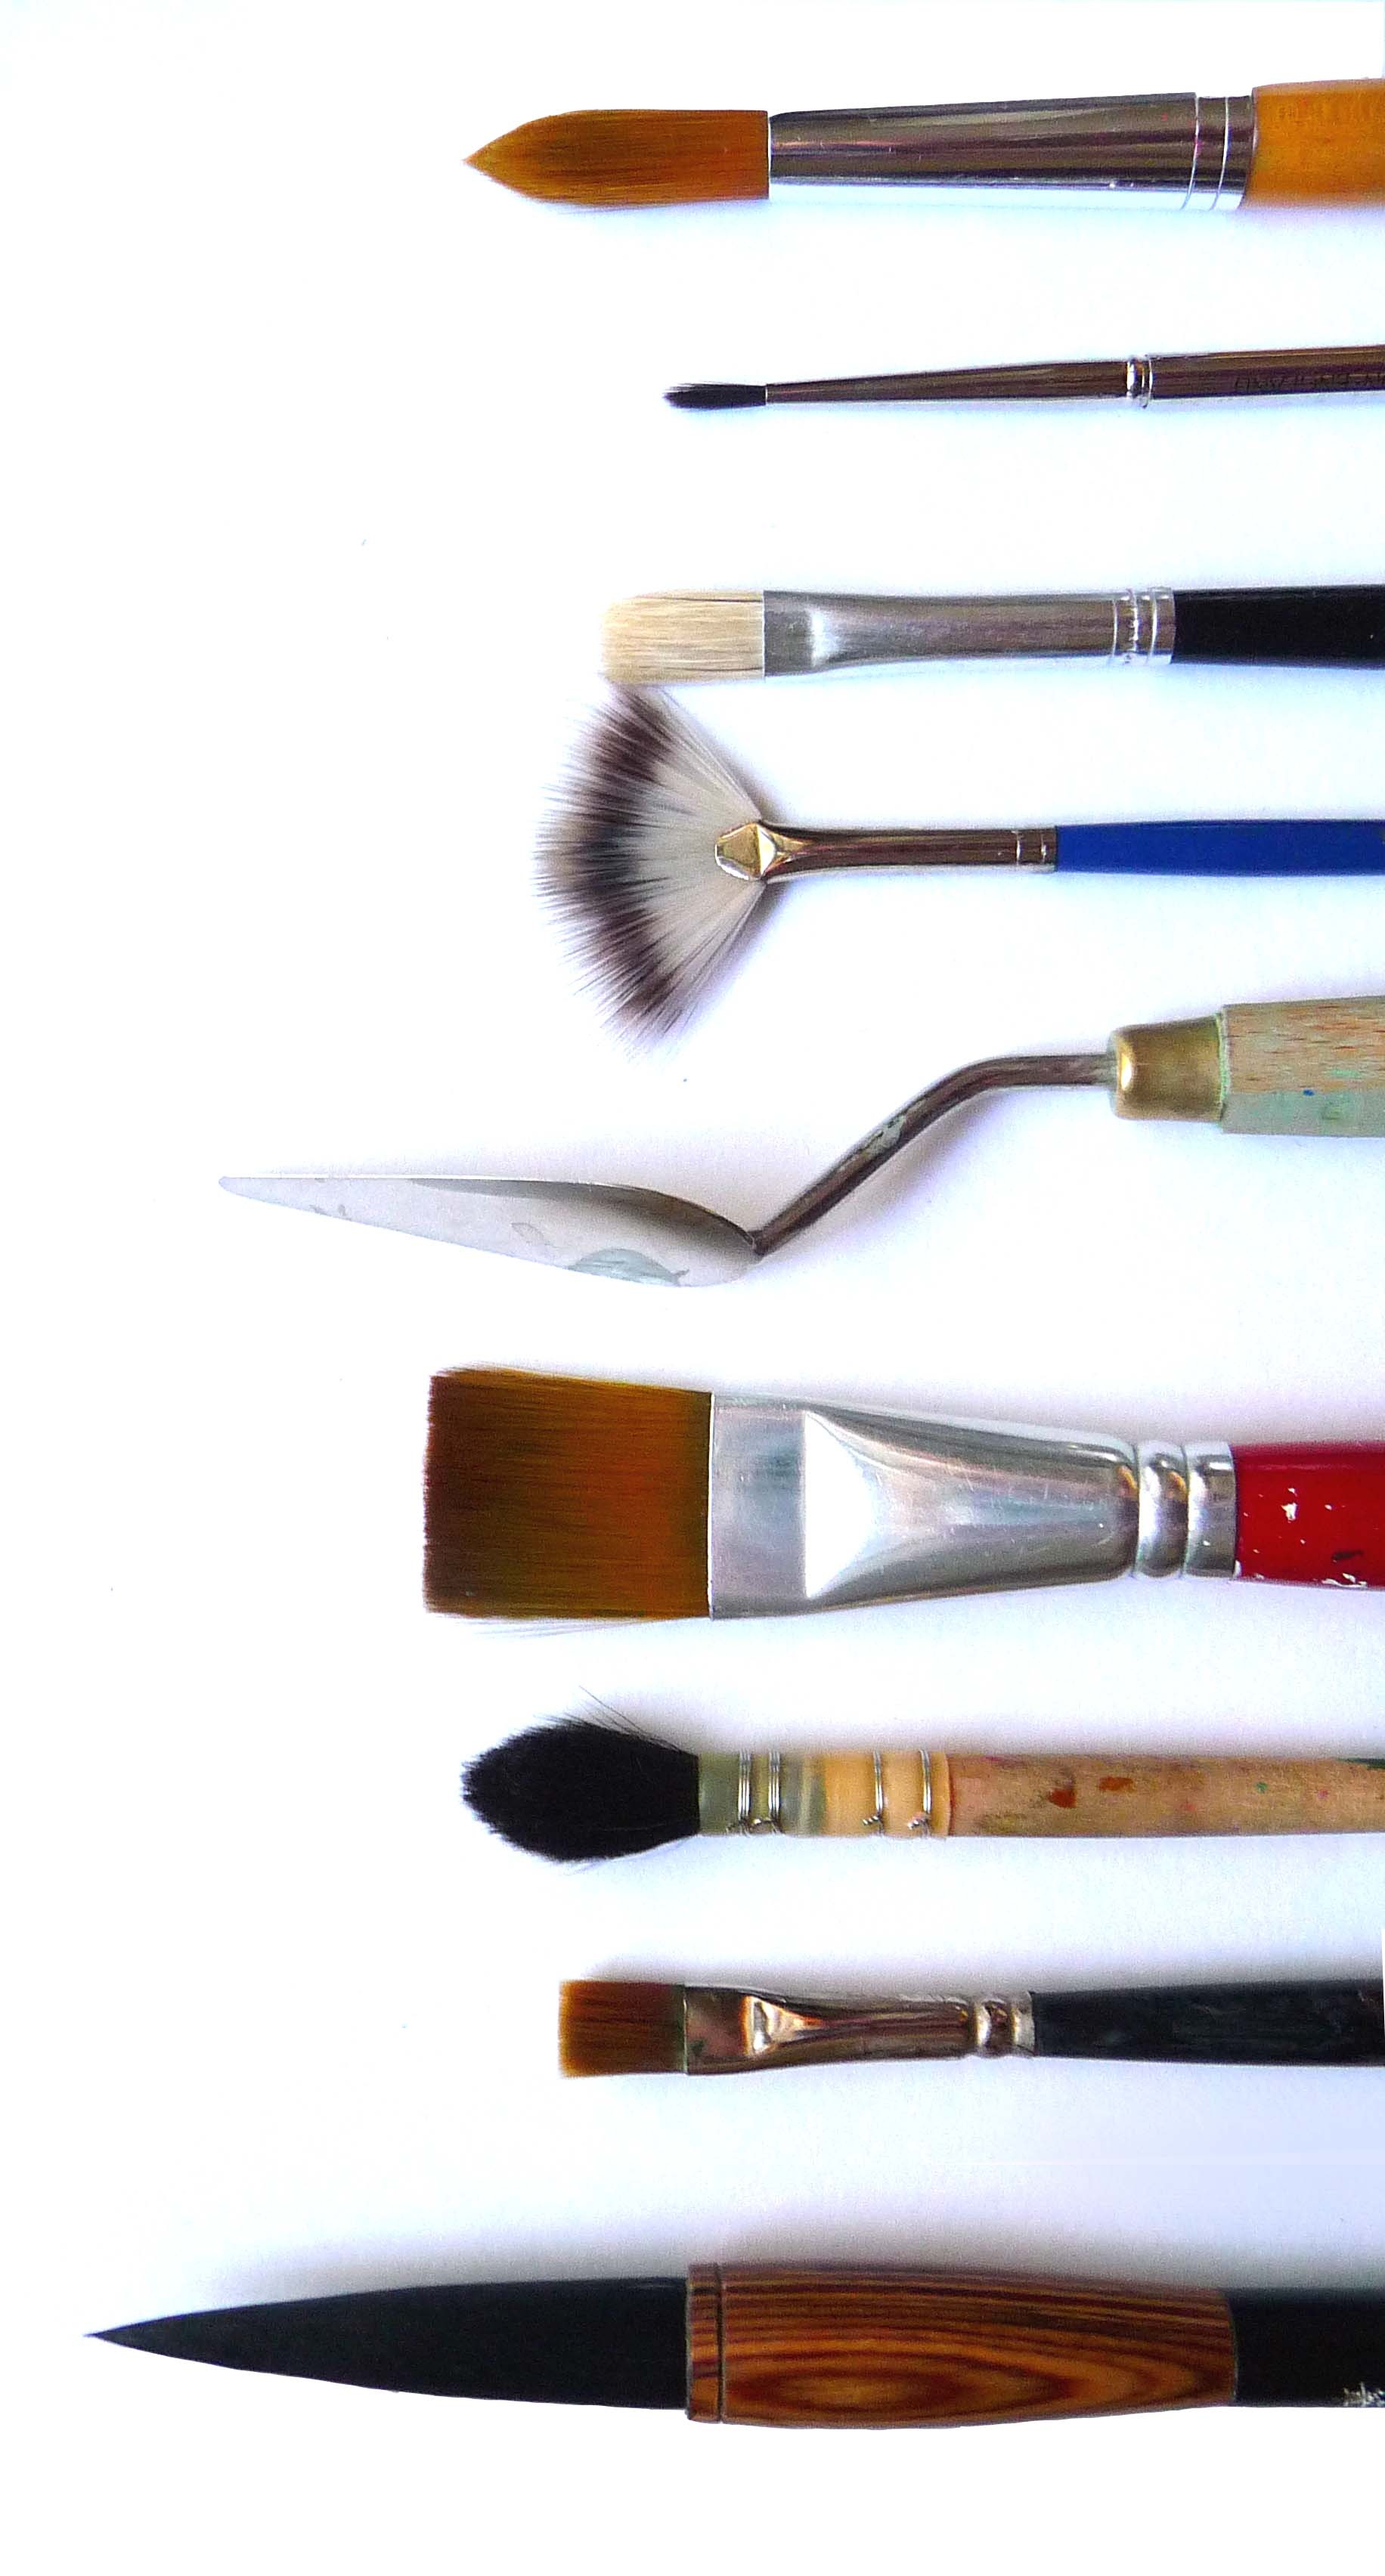
brush, tool, weapon, painting, type, art